Airbus Defence and Space

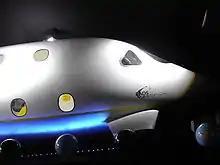
Airbus Defence and Space Spaceplane prototype

Venus Express was the first Venus exploration mission of the European Space Agency (ESA). Launched in November 2005, it arrived at Venus in April 2006 and began continuously sending back science data from its polar orbit around Venus. Equipped with seven scientific instruments, the main objective of the mission was the long-term observation of the Venusian atmosphere. The observation over such long periods of time had never been done in previous missions to Venus and was key to a better understanding of the atmospheric dynamics.